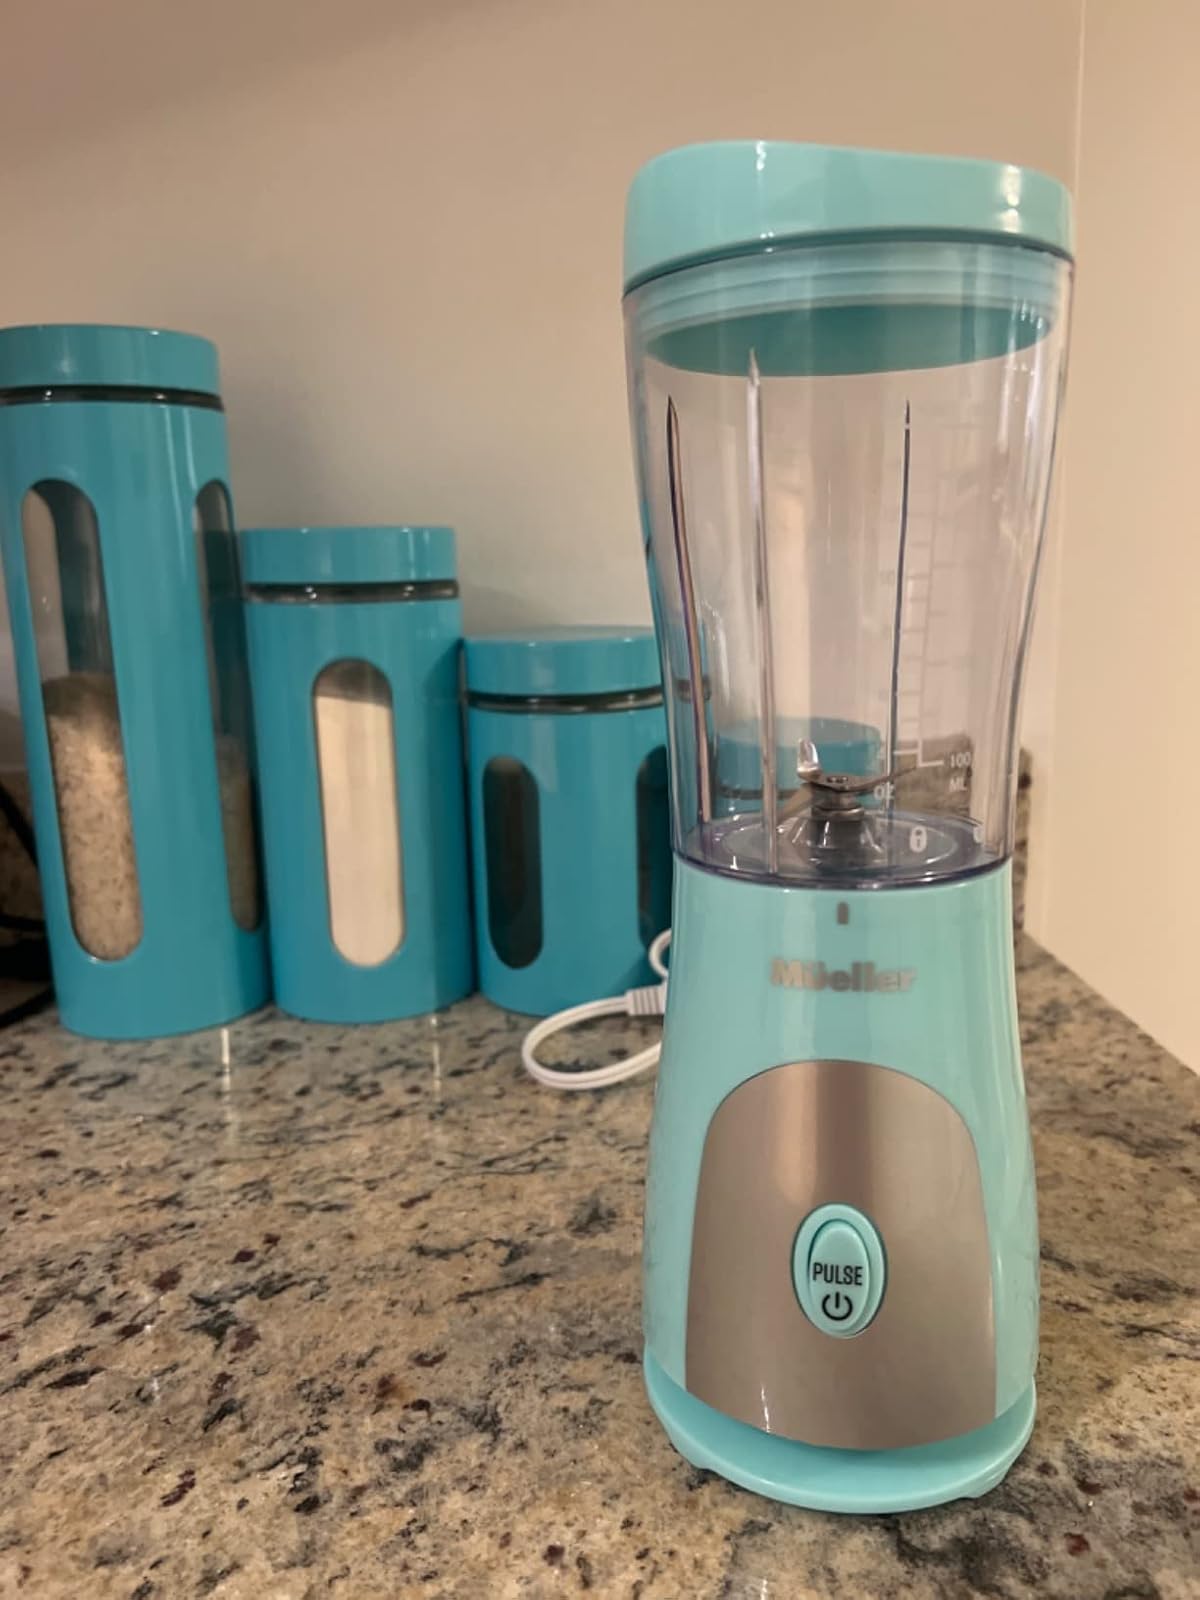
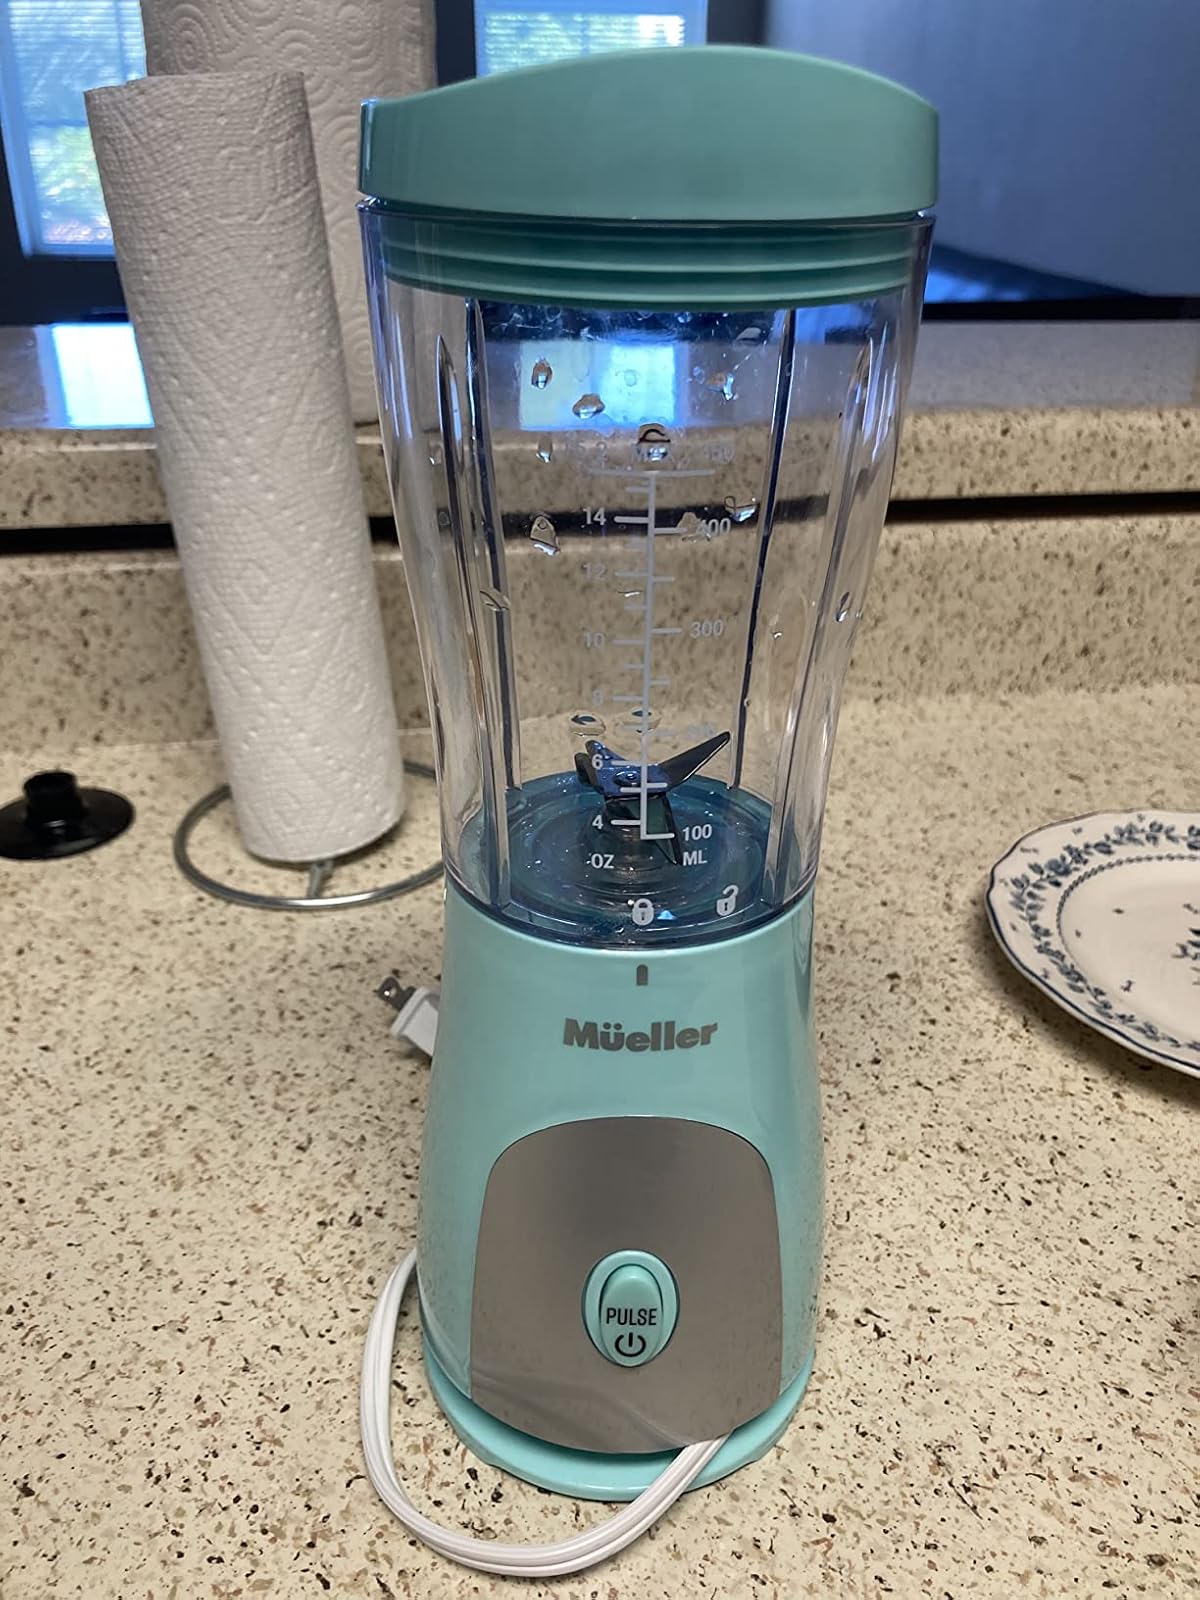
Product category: items_blender
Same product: yes